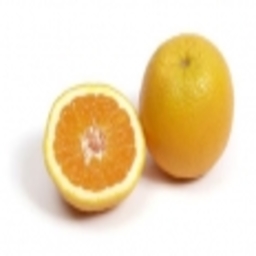
Label: peels